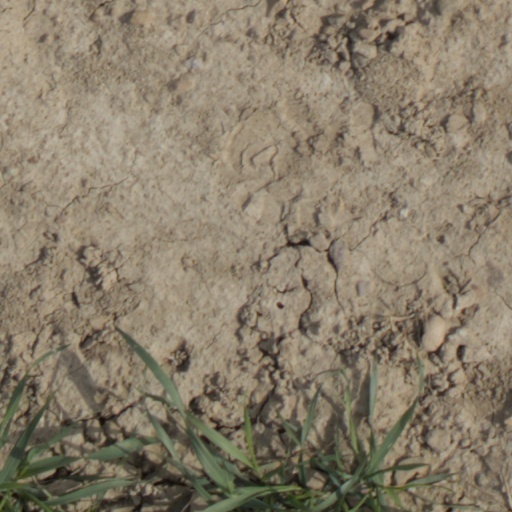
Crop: wheat